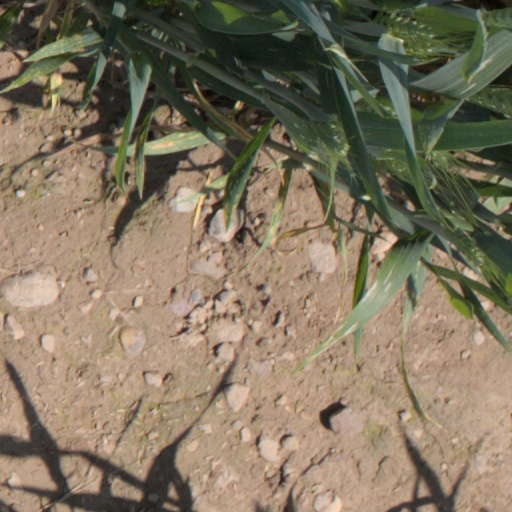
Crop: wheat